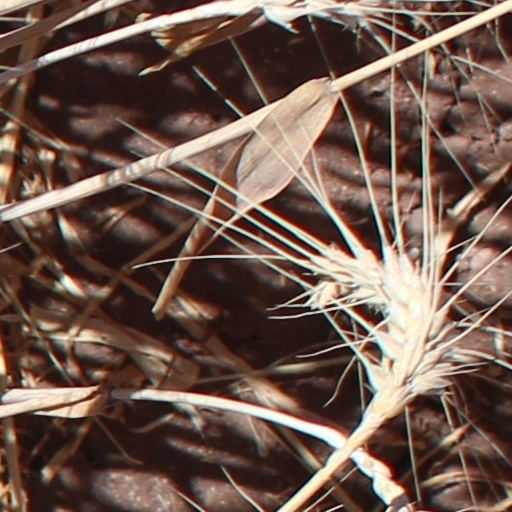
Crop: wheat